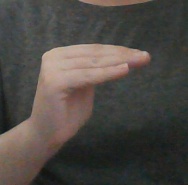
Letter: haa